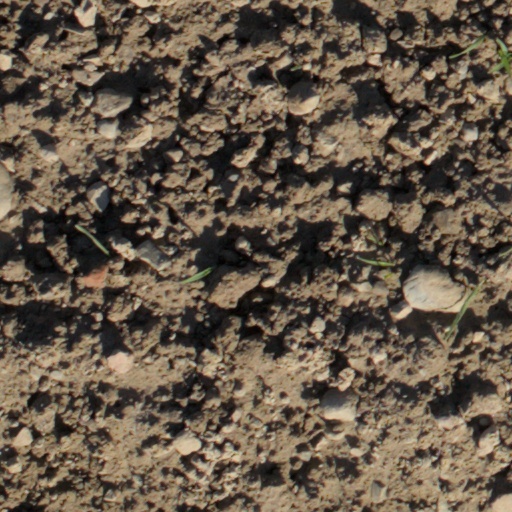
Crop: wheat